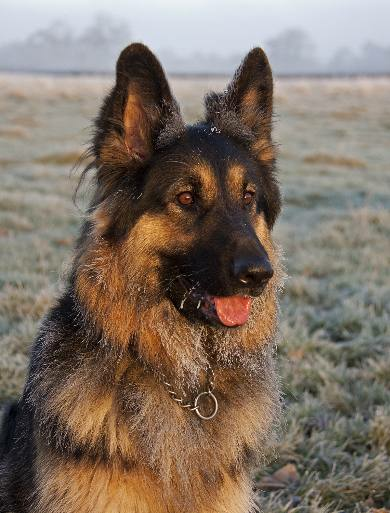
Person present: No